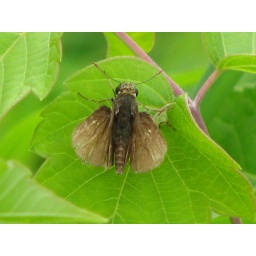
This picture of an unidentified butterfly or moth was taken on the Gananoque River in Gananoque, Ontario.